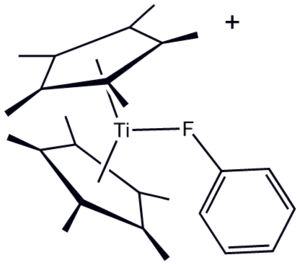
Le fluorobenzène, couramment abrégé PhF, est un composé chimique de formule C₆H₅F. Il s'agit d'un composé organofluoré aromatique résultant de la substitution d'un atome d'hydrogène du benzène C₆H₆ par un atome de fluor. Il se présente comme un liquide incolore non combustible et pratiquement apolaire, très peu soluble dans l'eau mais davantage dans les alcools, le benzène et les éthers. La présence de l'atome de fluor abaisse sensiblement la température de fusion du composé, qui passe de 5,5 °C pour le benzène à −42 °C pour le fluorobenzène, tandis que la température d'ébullition augmente légèrement, passant respectivement de 80,1 °C à 85 °C.